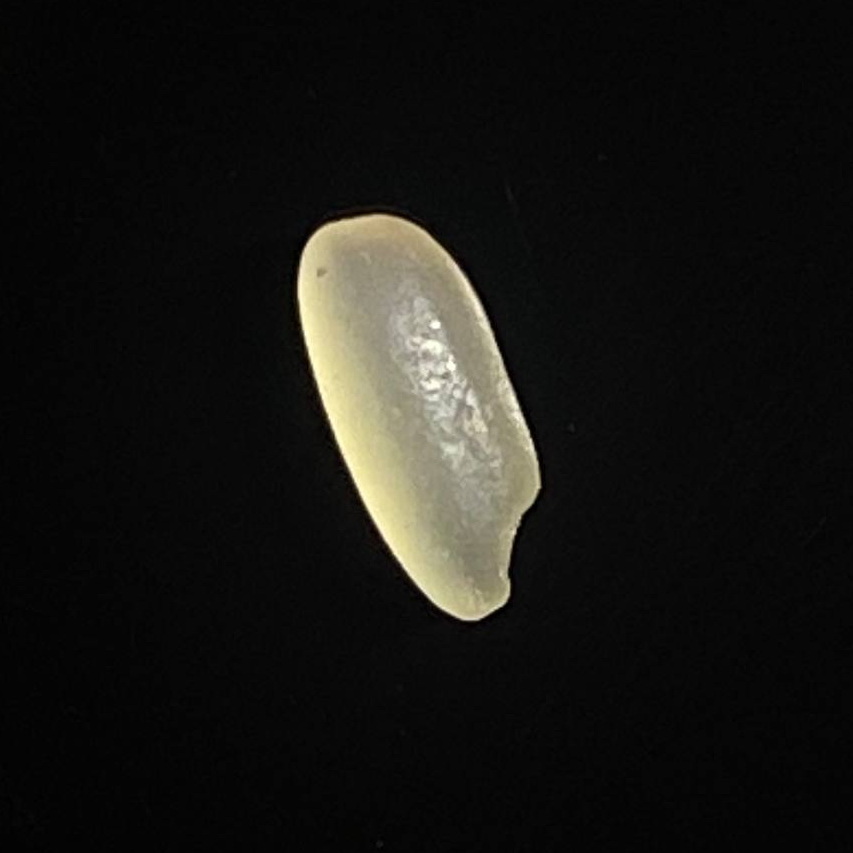
Rice variety: Shorna5